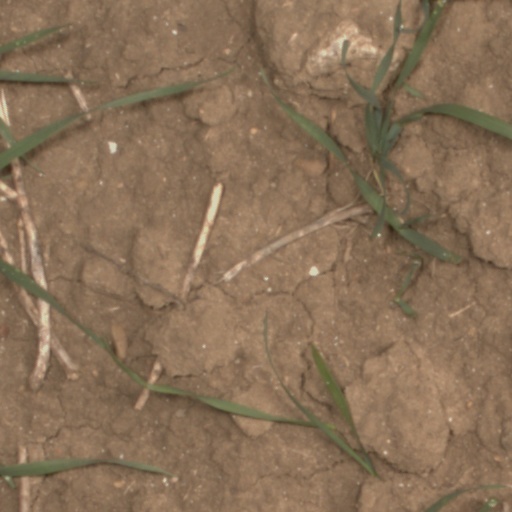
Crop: wheat